Sancha of Aragon

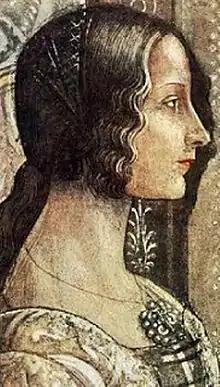
Sancha of Aragon

Sancha of Aragon (1478 in Gaeta – 1506 in Naples), or Sancia of Aragon, was an illegitimate daughter of King Alfonso II of Naples and his mistress Trogia Gazzella. In 1494, she was married to Gioffre Borgia, youngest son of Pope Alexander VI. Upon her marriage, she and her husband were created Prince and Princess of Squillace, a province in the south of Italy. For the majority of their marriage, Sancha and her husband lived in the Vatican with the rest of his family. There Sancha became friends with her sister-in-law Lucrezia, and allegedly had affairs with both of her husband's older brothers: Juan Borgia, 2nd Duke of Gandia, also known as Giovanni Borgia, and Cesare Borgia. Her affair with Juan is sometimes said to be the reason for Cesare's alleged murder of Juan in 1497.